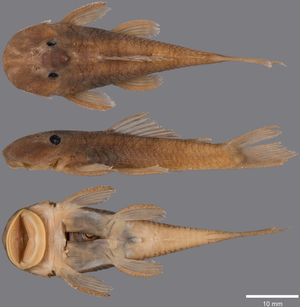
Le Muséum d'histoire naturelle de Genève est un établissement de recherche scientifique, de conservation du patrimoine naturel et historique, et de diffusion des savoirs. L'institution prend naissance à la fin du XVIIIᵉ siècle, et connaît plusieurs déménagements dans la ville de Genève avant de disposer de son bâtiment actuel, situé dans le parc de Malagnou. C'est le plus grand musée d'histoire naturelle de Suisse, gérant près de la moitié des collections du pays. Ces collections scientifiques regroupent l'héritage de naturalistes genevois comme Fatio, Forel, Jurine, Necker, Pictet, Saussure, mais aussi les collections d'autres grands naturalistes, comme les français Lamarck, Lunel et Delessert. Elles totalisent près de 15 millions de spécimens, dont quelques dizaines de milliers de types qui leur donnent une importance internationale. Elles sont continuellement enrichies par les missions de terrain effectuées par les chercheurs travaillant dans l'institution, qui décrivent une cinquantaine de nouvelles espèces par année. Le muséum de Genève édite depuis sa fondation en 1893 la Revue suisse de Zoologie, ainsi que la Revue de Paléobiologie fondée en 1982.
Guyanancistrus nassauensis est une espèce de poissons-chats de la famille des Loricariidae. Ce petit poisson brun, indistinctement tacheté de brun-orange, est le plus petit représentant de son genre, Guyanancistrus, les plus grands individus connus mesurant environ 6 centimètres. Il se distingue des espèces proches notamment par sa grande bouche, ainsi que par ses couleurs et d'autres caractères morphologiques. Son écologie n'est pas connue, mais il semble adapté aux petits cours d'eau, aux eaux fraîches et à faible productivité. G. nassauensis est une espèce rare, hyper-endémique ne se trouvant que dans quelques cours d'eau des monts Nassau au Suriname.